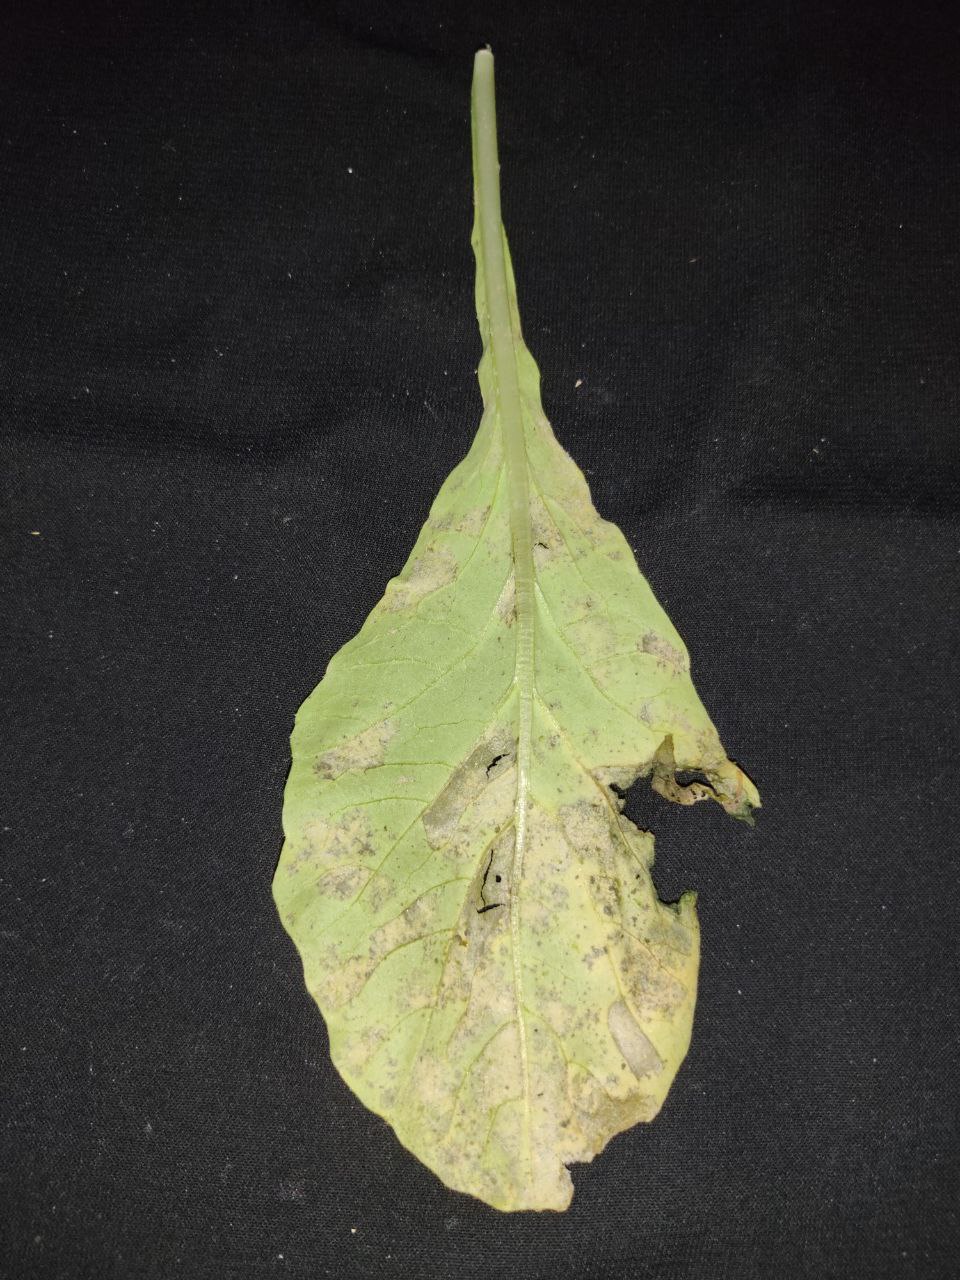
Label: Downey mildew